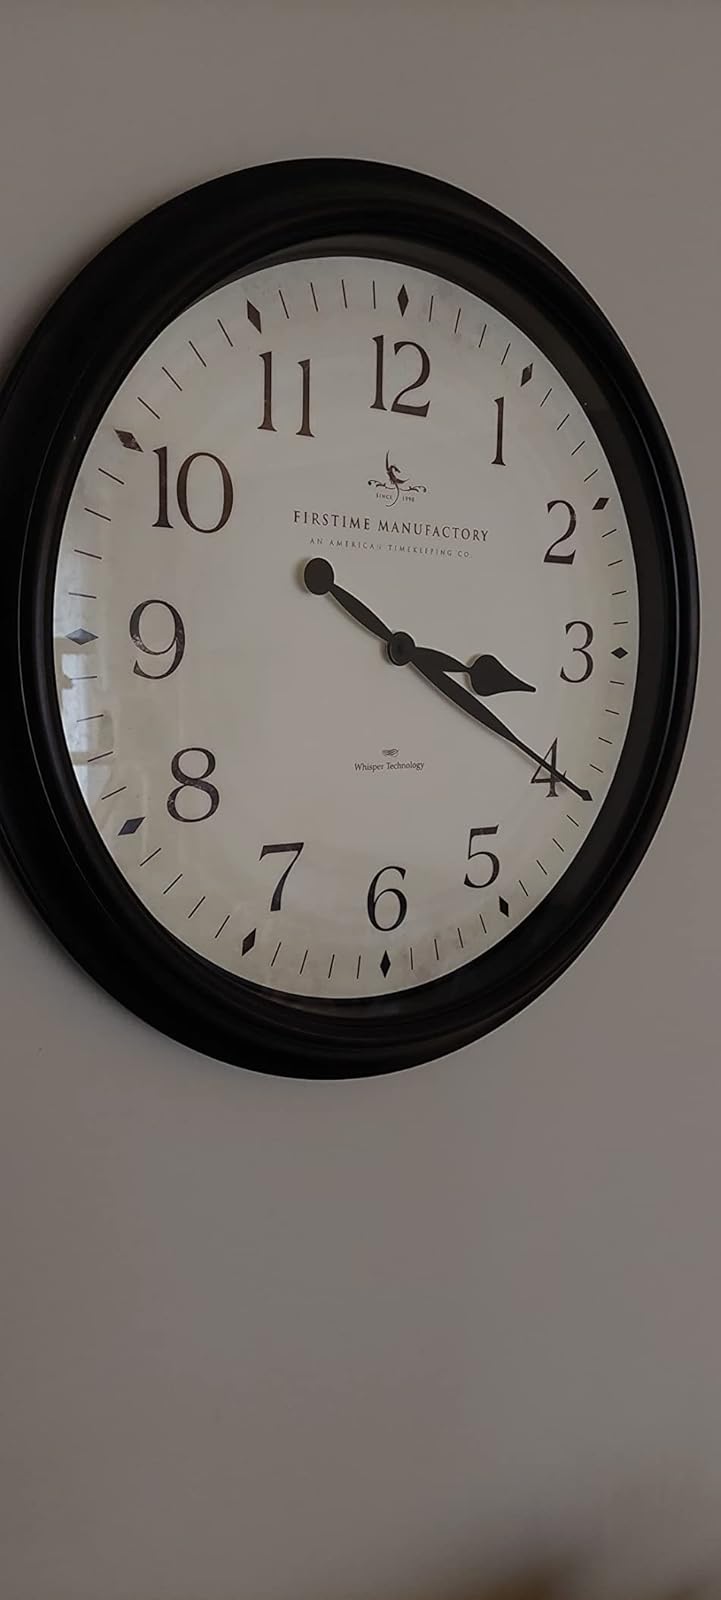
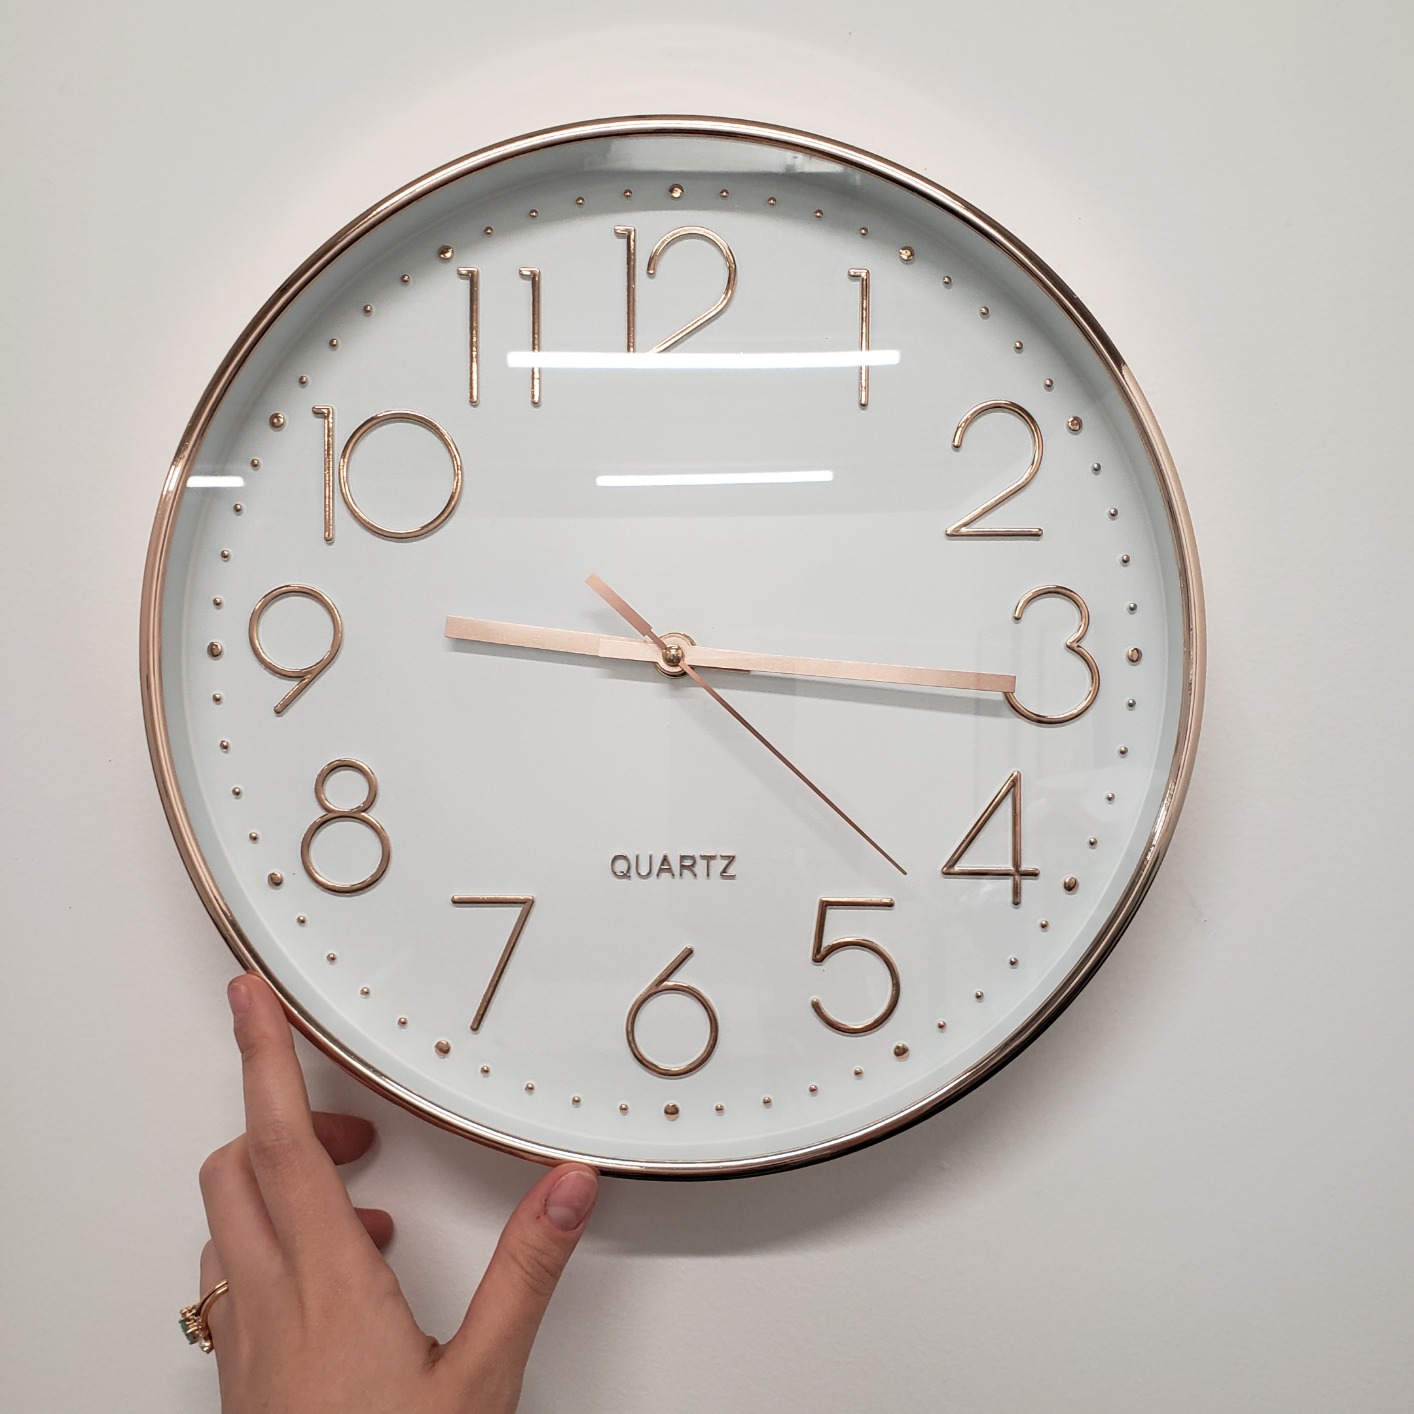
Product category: clock
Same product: no